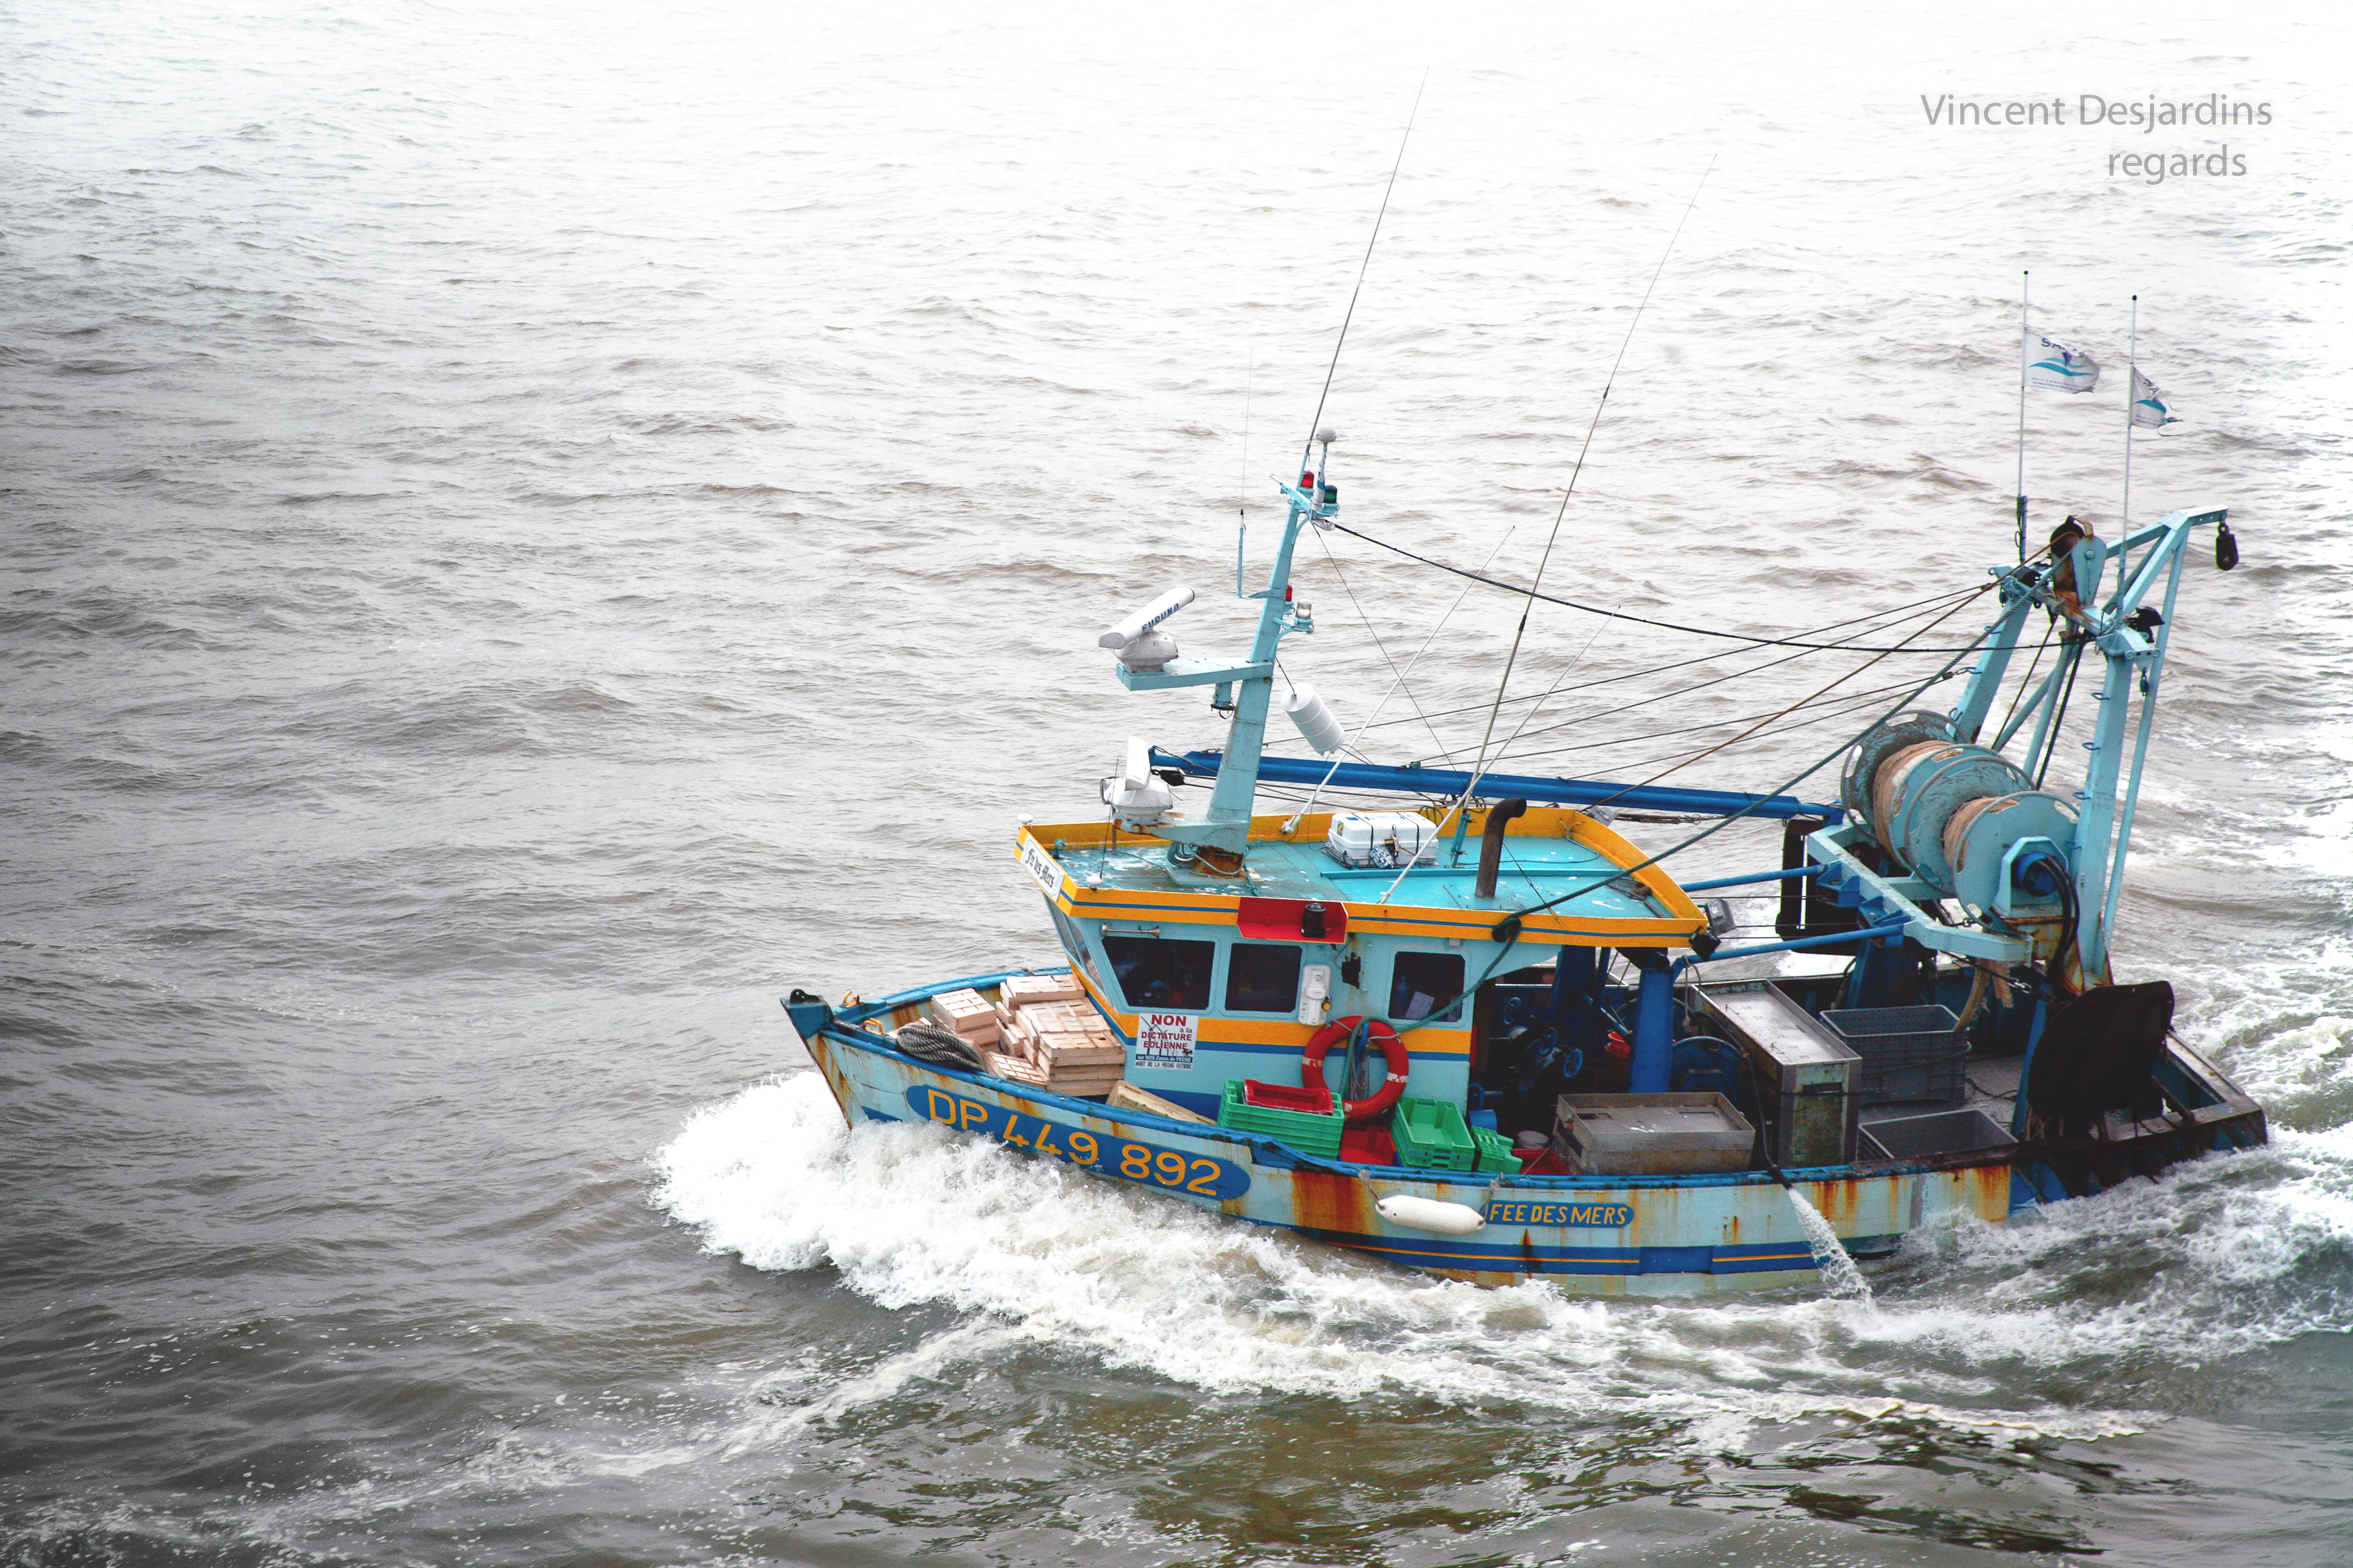
sea, boat, france, vehicle, fisherman, zee, mer, boating, mar, mare, meer, normandy, tugboat, watercraft, normandie, morze, sj, englishchannel, farraige, seinemaritime, manche, havet, havs, p cheur, fishing vessel, p che, letr port, chalutier, seiner, parc olien, oliennes, laf edesmers, servaingranville, pilot boat, fishing trawler, patrol boat